Bournois

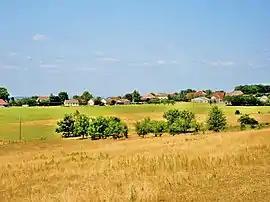
A general view of Bournois

Bournois is a commune in the Doubs department in the Bourgogne-Franche-Comté region in eastern France.